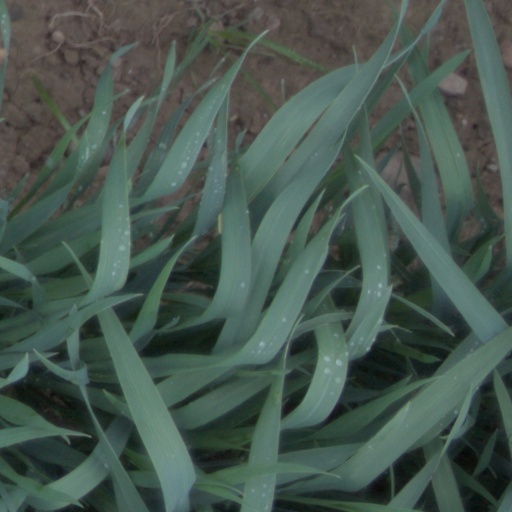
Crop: wheat